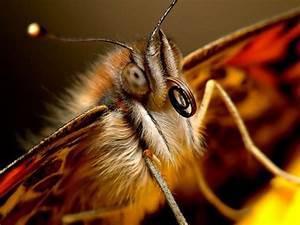
butterfly